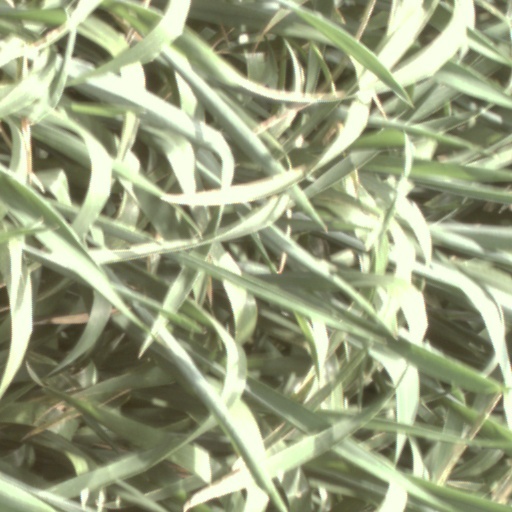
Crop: wheat